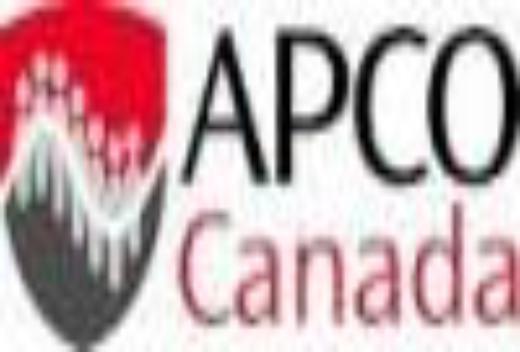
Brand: APCO
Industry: Others